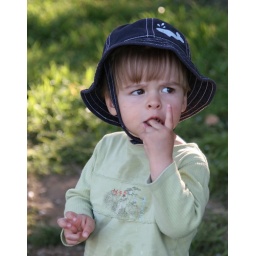
boy in blue hat